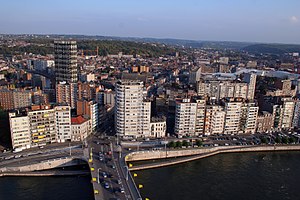
Liège
Liège er en by i det østlige Belgien. Byen ligger nær grænsen til Nederlandene og Tyskland, hvor floden Maas møder floden Ourthe. Liège er administrativ hovedstad i provinsen Liège og den største by i den frankofone region Vallonien. Indbyggertallet er pr. 1. januar 2014 på 196.291.